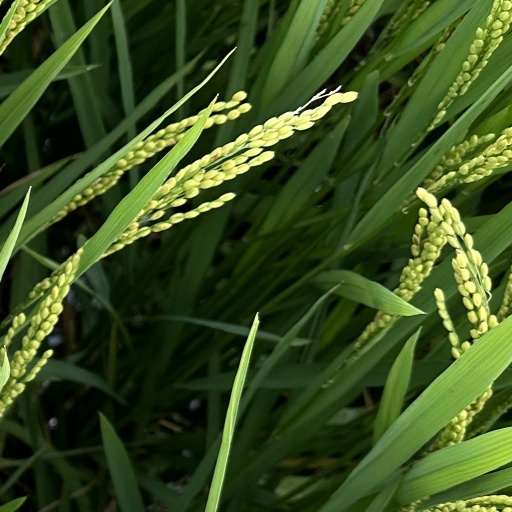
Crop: rice